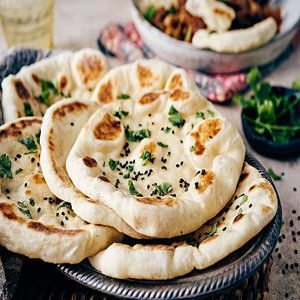
Dish: naan